Izzy Gold Records

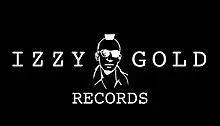
Izzy Gold Records

Izzy Gold Records (IGR) is a New York-based record label. It was founded by producer Chris Young. IGR's clientele includes Ashlee Simpson, George Clinton (funk musician) Parliament Funkadelic, Crystal Method, DJ Skribble, Starry Tiberio, American Idol's William Hung, The Four Tops, 3 time Emmy nominee Leven Rambin, Liam Mcmullan, Inspectah Deck/RZA Wu-Tang Clan, celebrity blogger Micah Jesse, Countess LuAnn de Lesseps from The Real Housewives of New York City, B. Smith, the Raveonettes and Richie Rich (designer) among others.